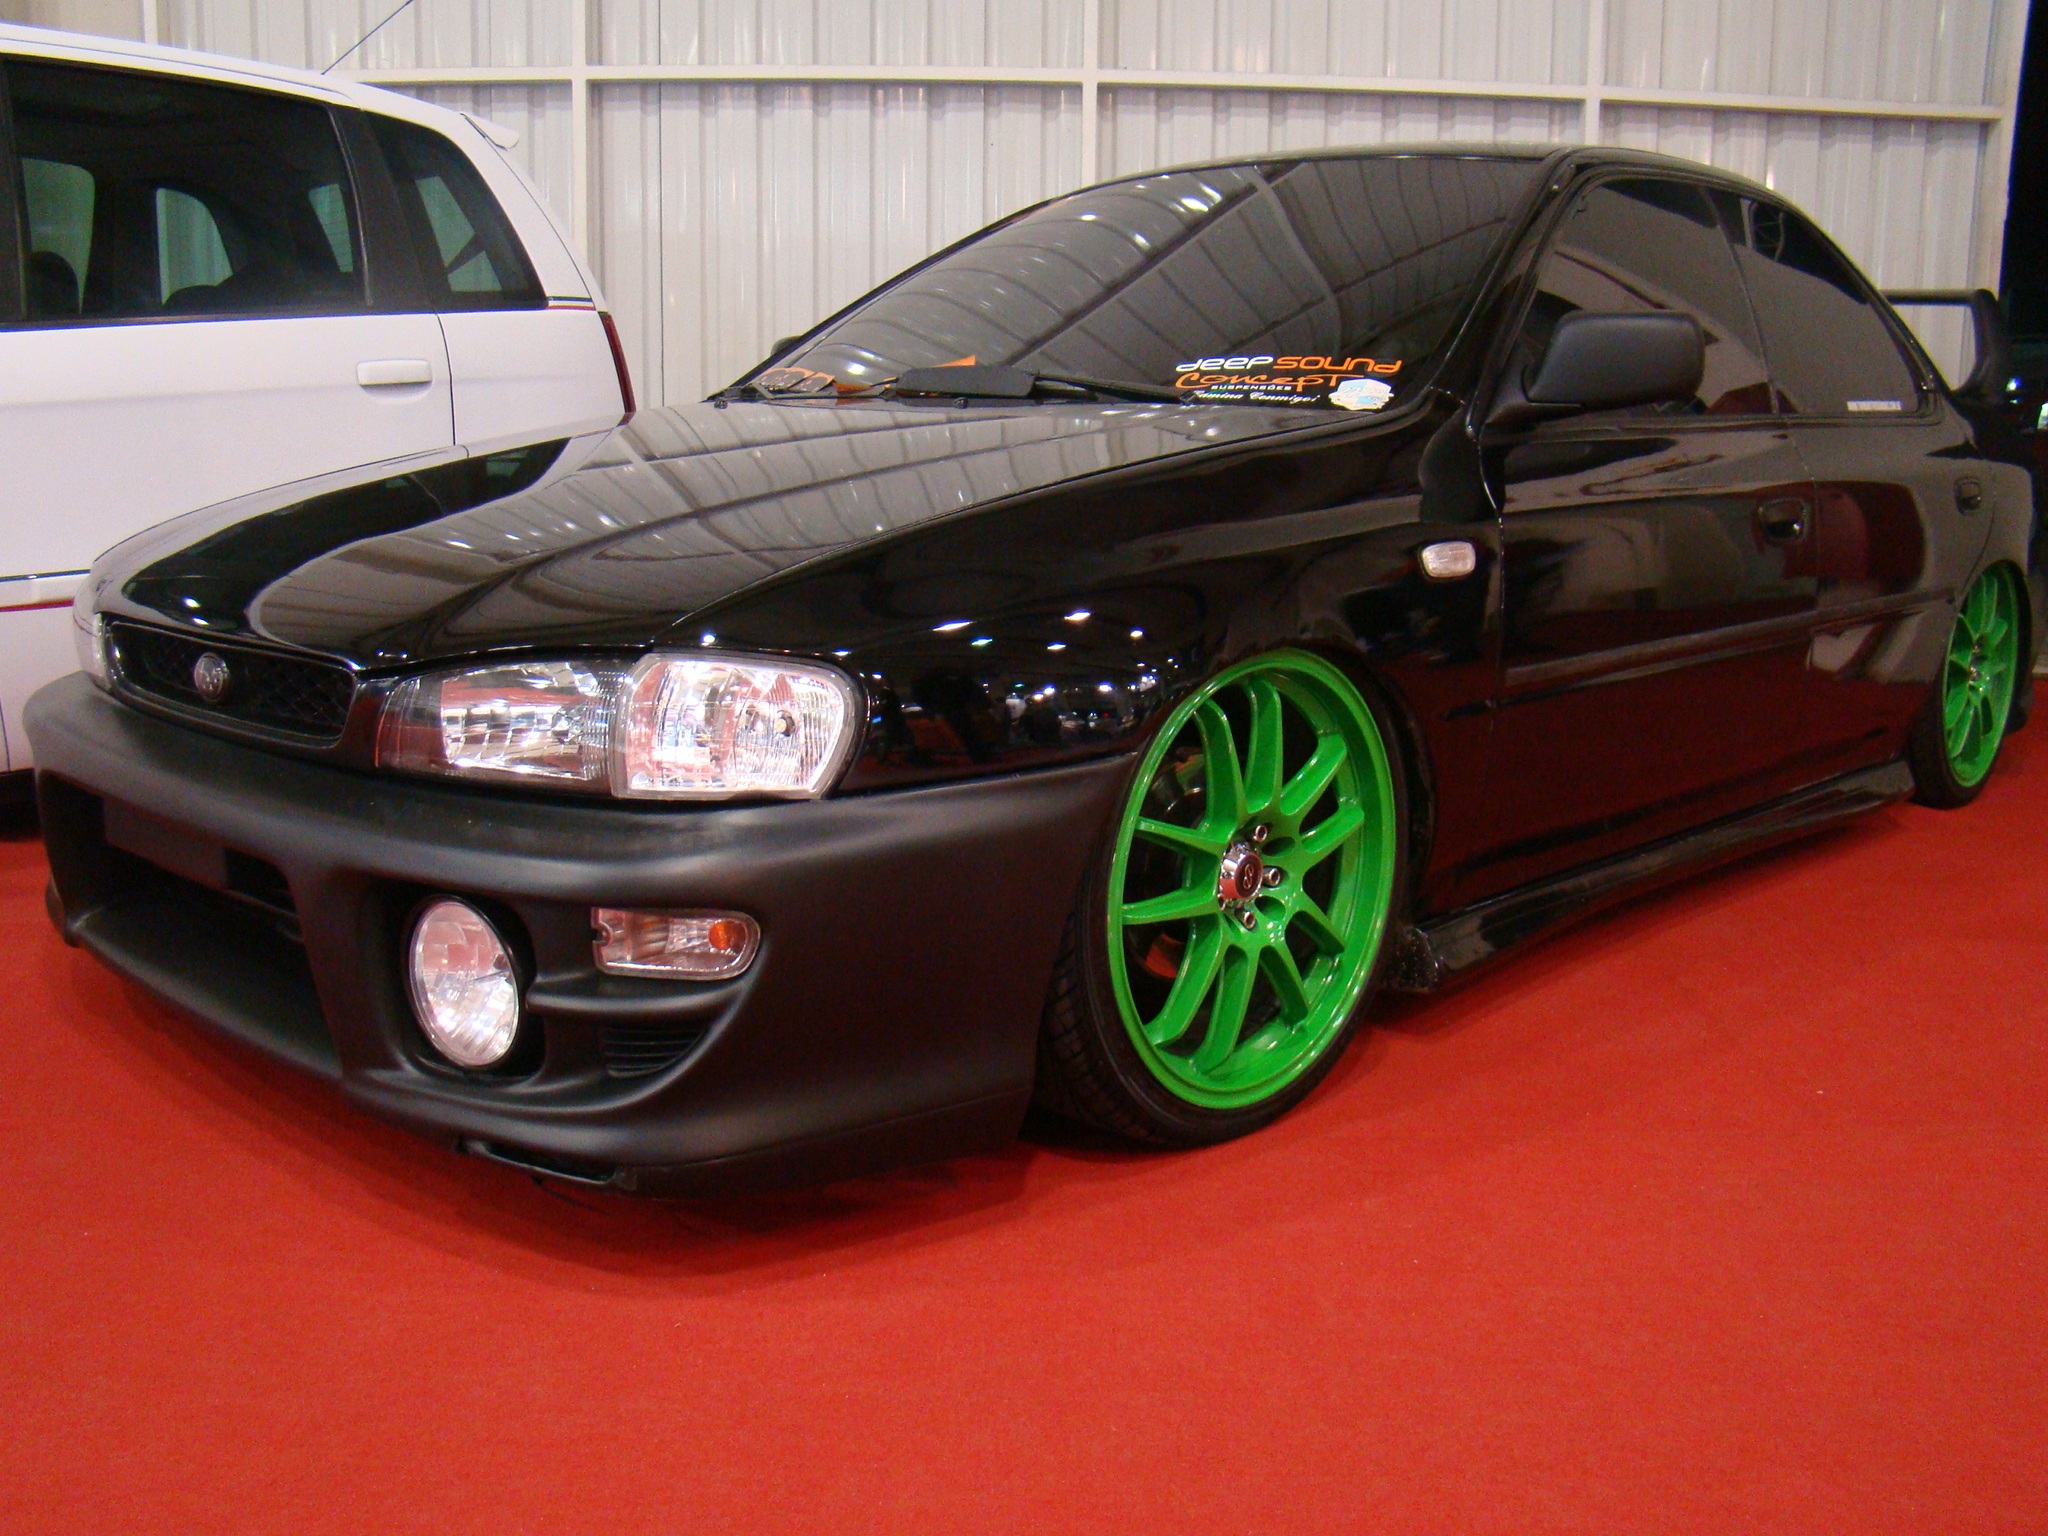
car, wheel, vehicle, sports car, bumper, exposure, wheels, sedan, land vehicle, rent a car, automobile make, automotive exterior